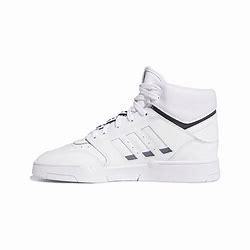
Brand: adidas
Model: Drop Step XL Skate